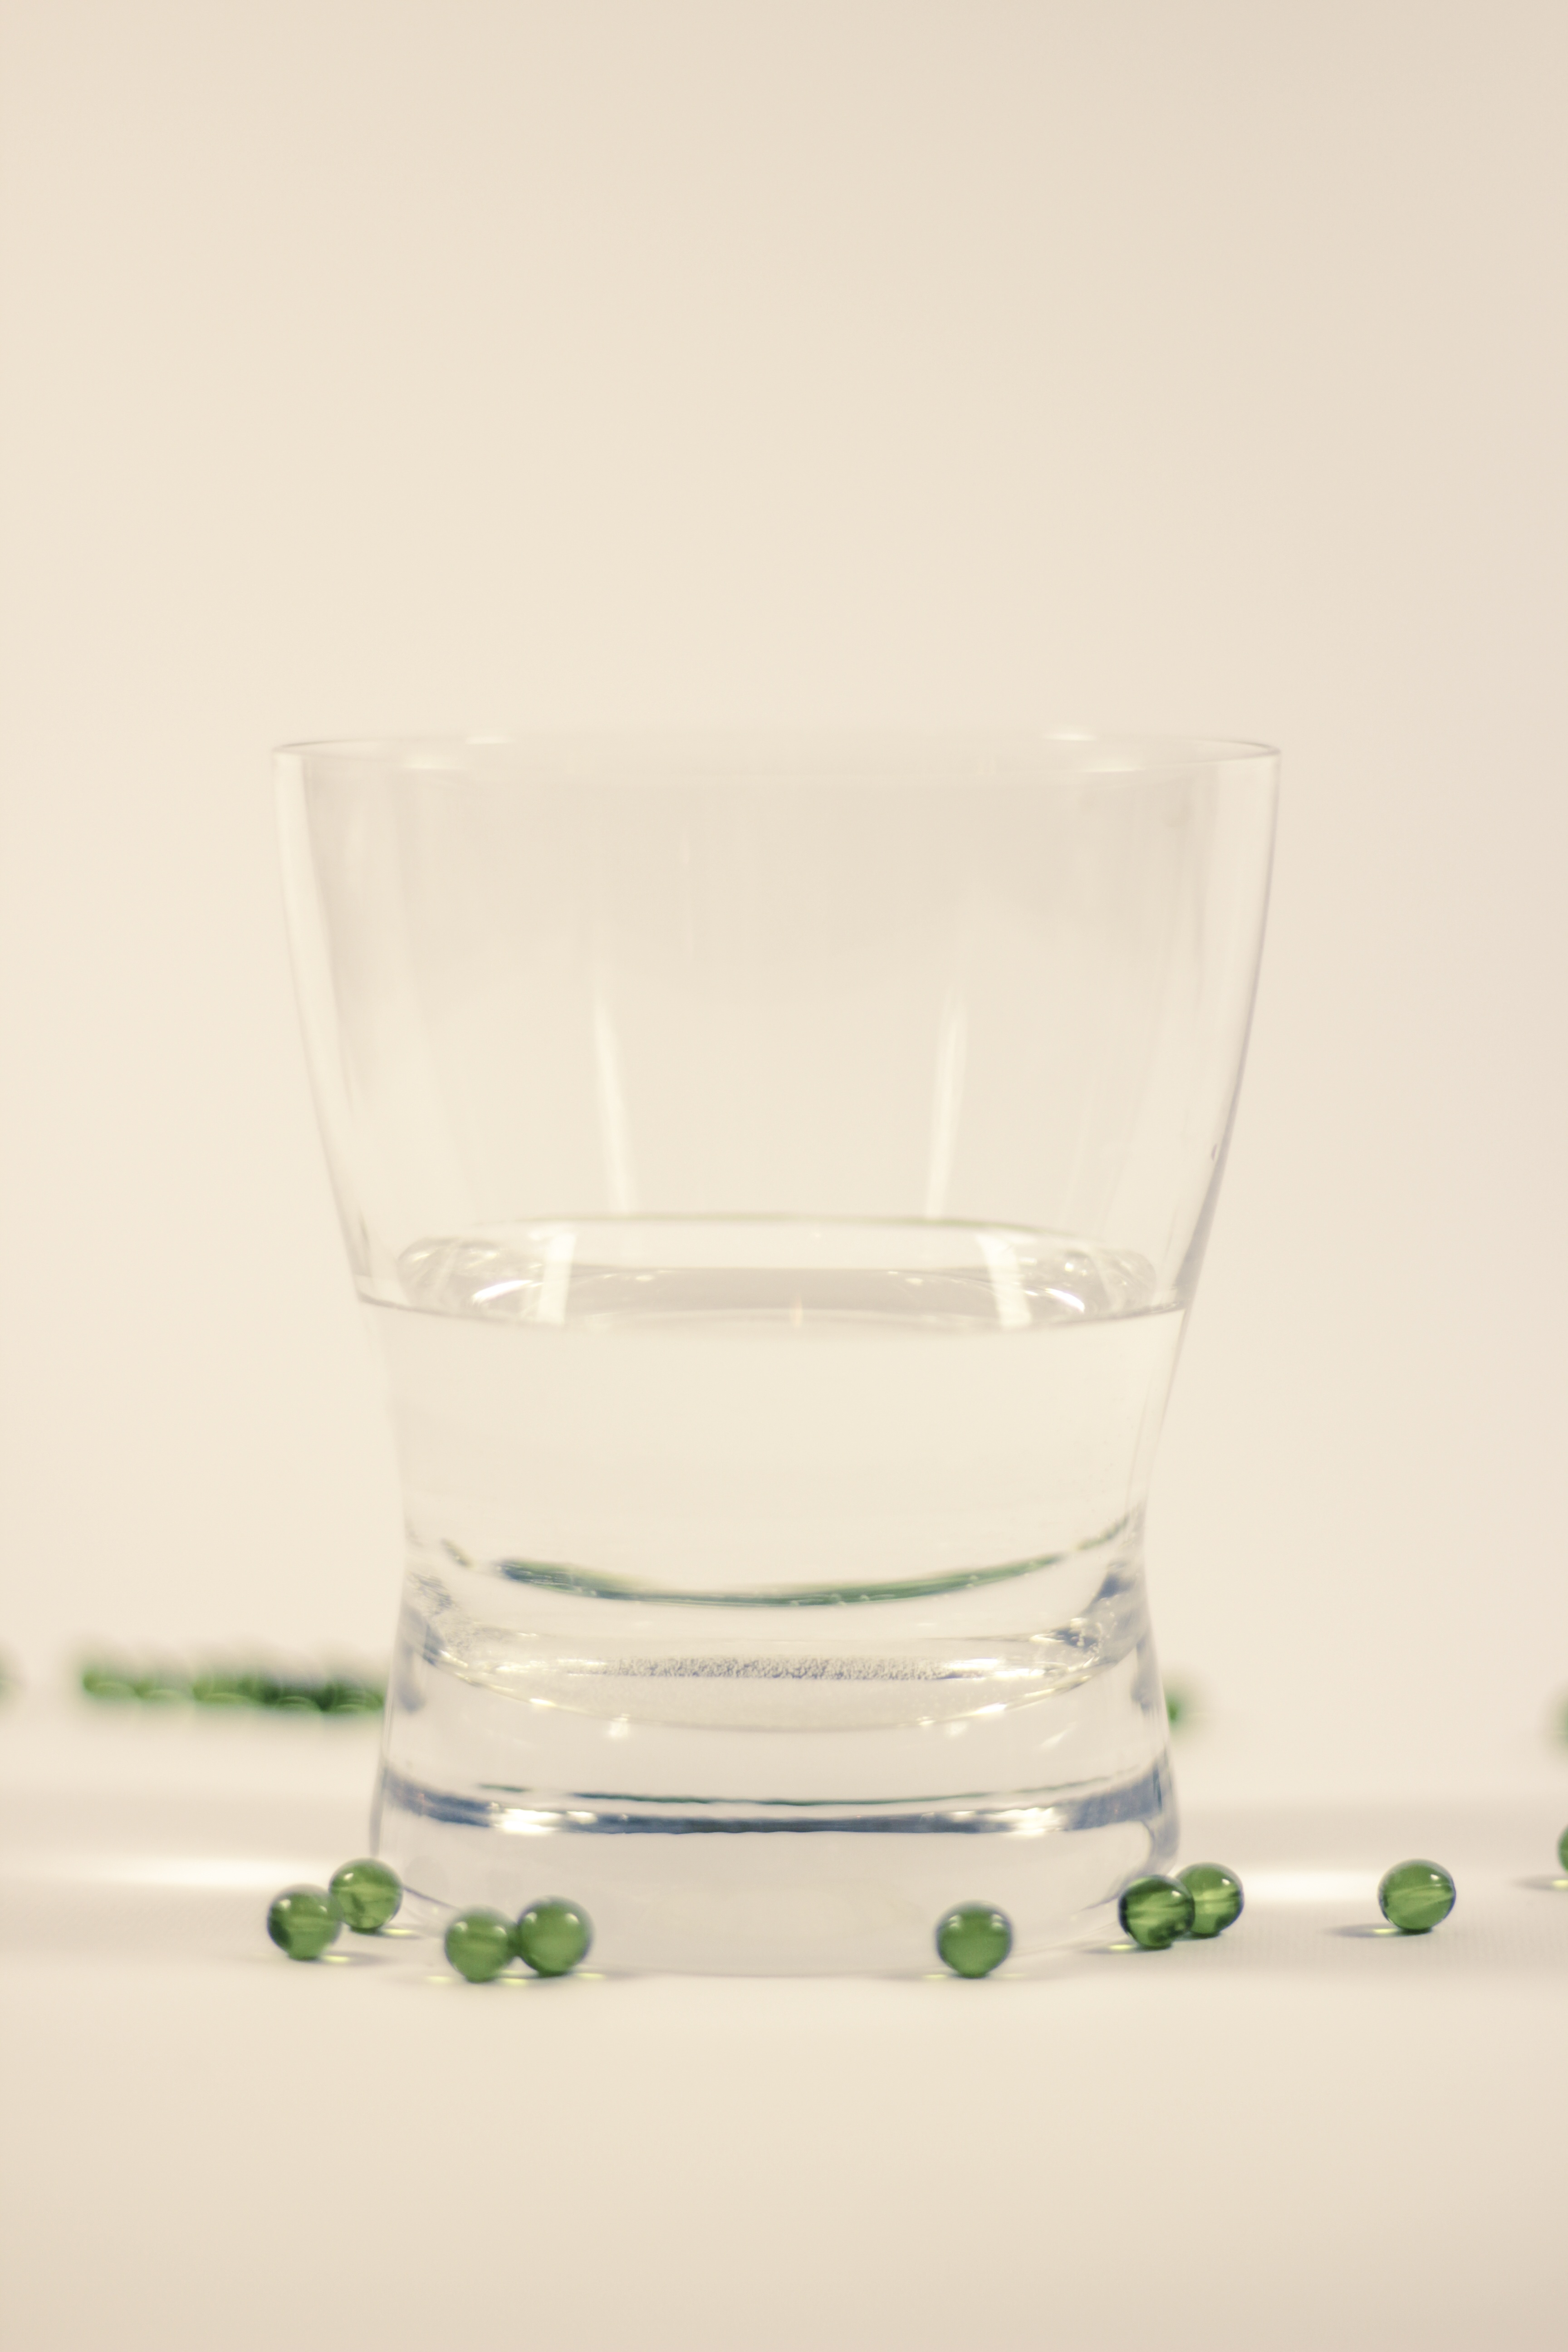
water, cold, glass, cup, macro, drink, death, healthy, tableware, material, heal, glass bottle, wine glass, pharmacy, drug, prescription, tablets, medical, sick, cure, drink water, dose, stemware, the hand, treat yourself, get sick, the disease, overdose, pharmacological, pharmacologist, placebo, druggy, distilled beverage, drinkware